Stert and Westbury Railway

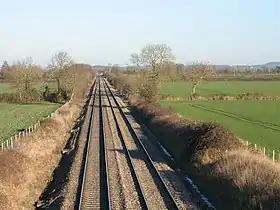
Near the site of Edington and Bratton station

The station at Edington opened for goods traffic on 29 July 1900, a month before passenger trains were allowed to use the line. The village of Bratton is about distant. A brick building containing the main facilities stood on the westbound platform and a waiting shelter was provided for passengers travelling eastwards. The goods shed was to the west of the main building. Passenger trains no longer called after 3 November 1952 and the buildings were demolished, but the goods shed and yard remained open for traffic until 25 March 1963. The site is now an industrial estate.